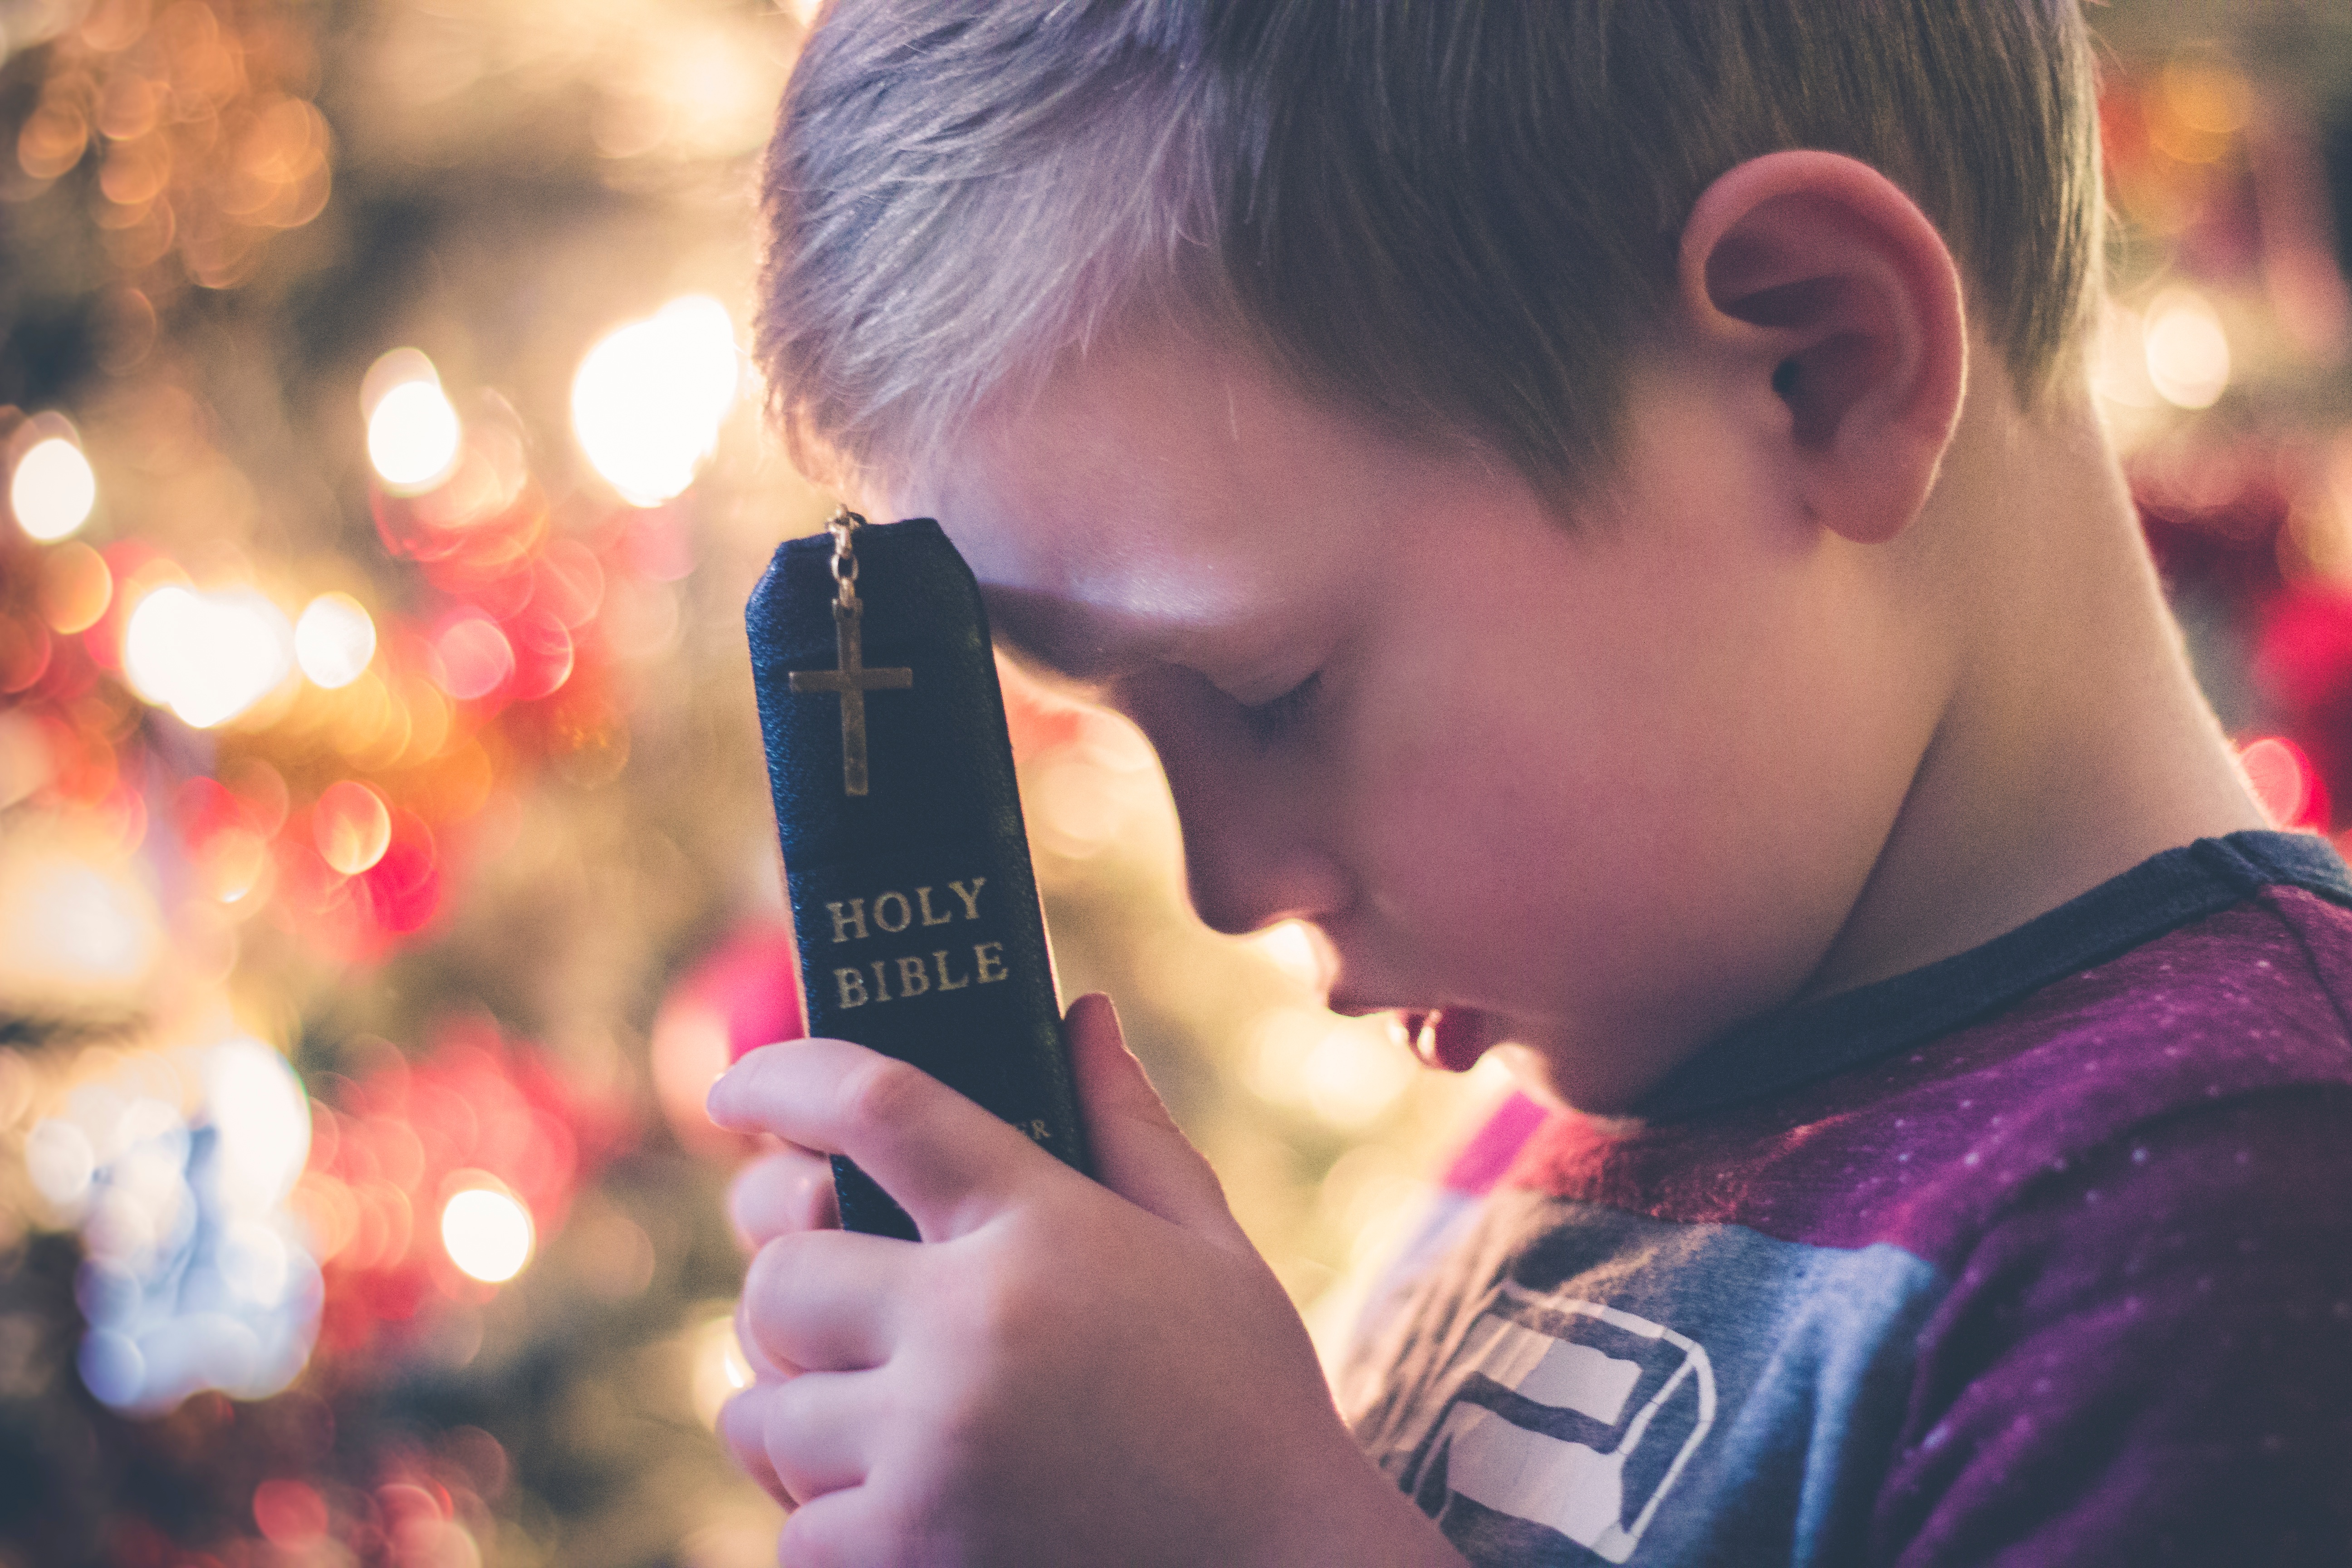
person, boy, kid, love, red, color, romance, child, bible, pray, fun, beauty, emotion, interaction, sense